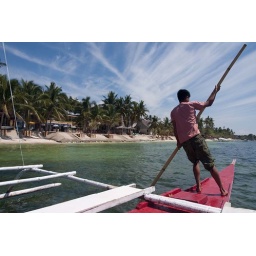
A boat pushes off from the beach in the Philippines.